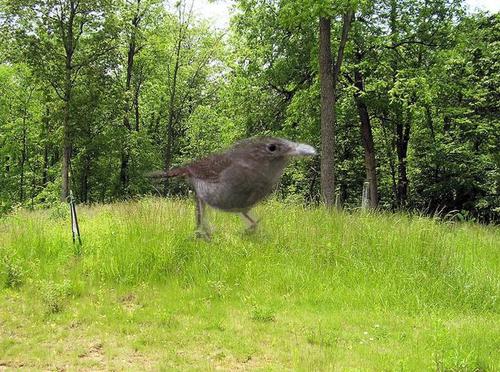
Bird species: House_Wren
Bird type: landbird
Background: land